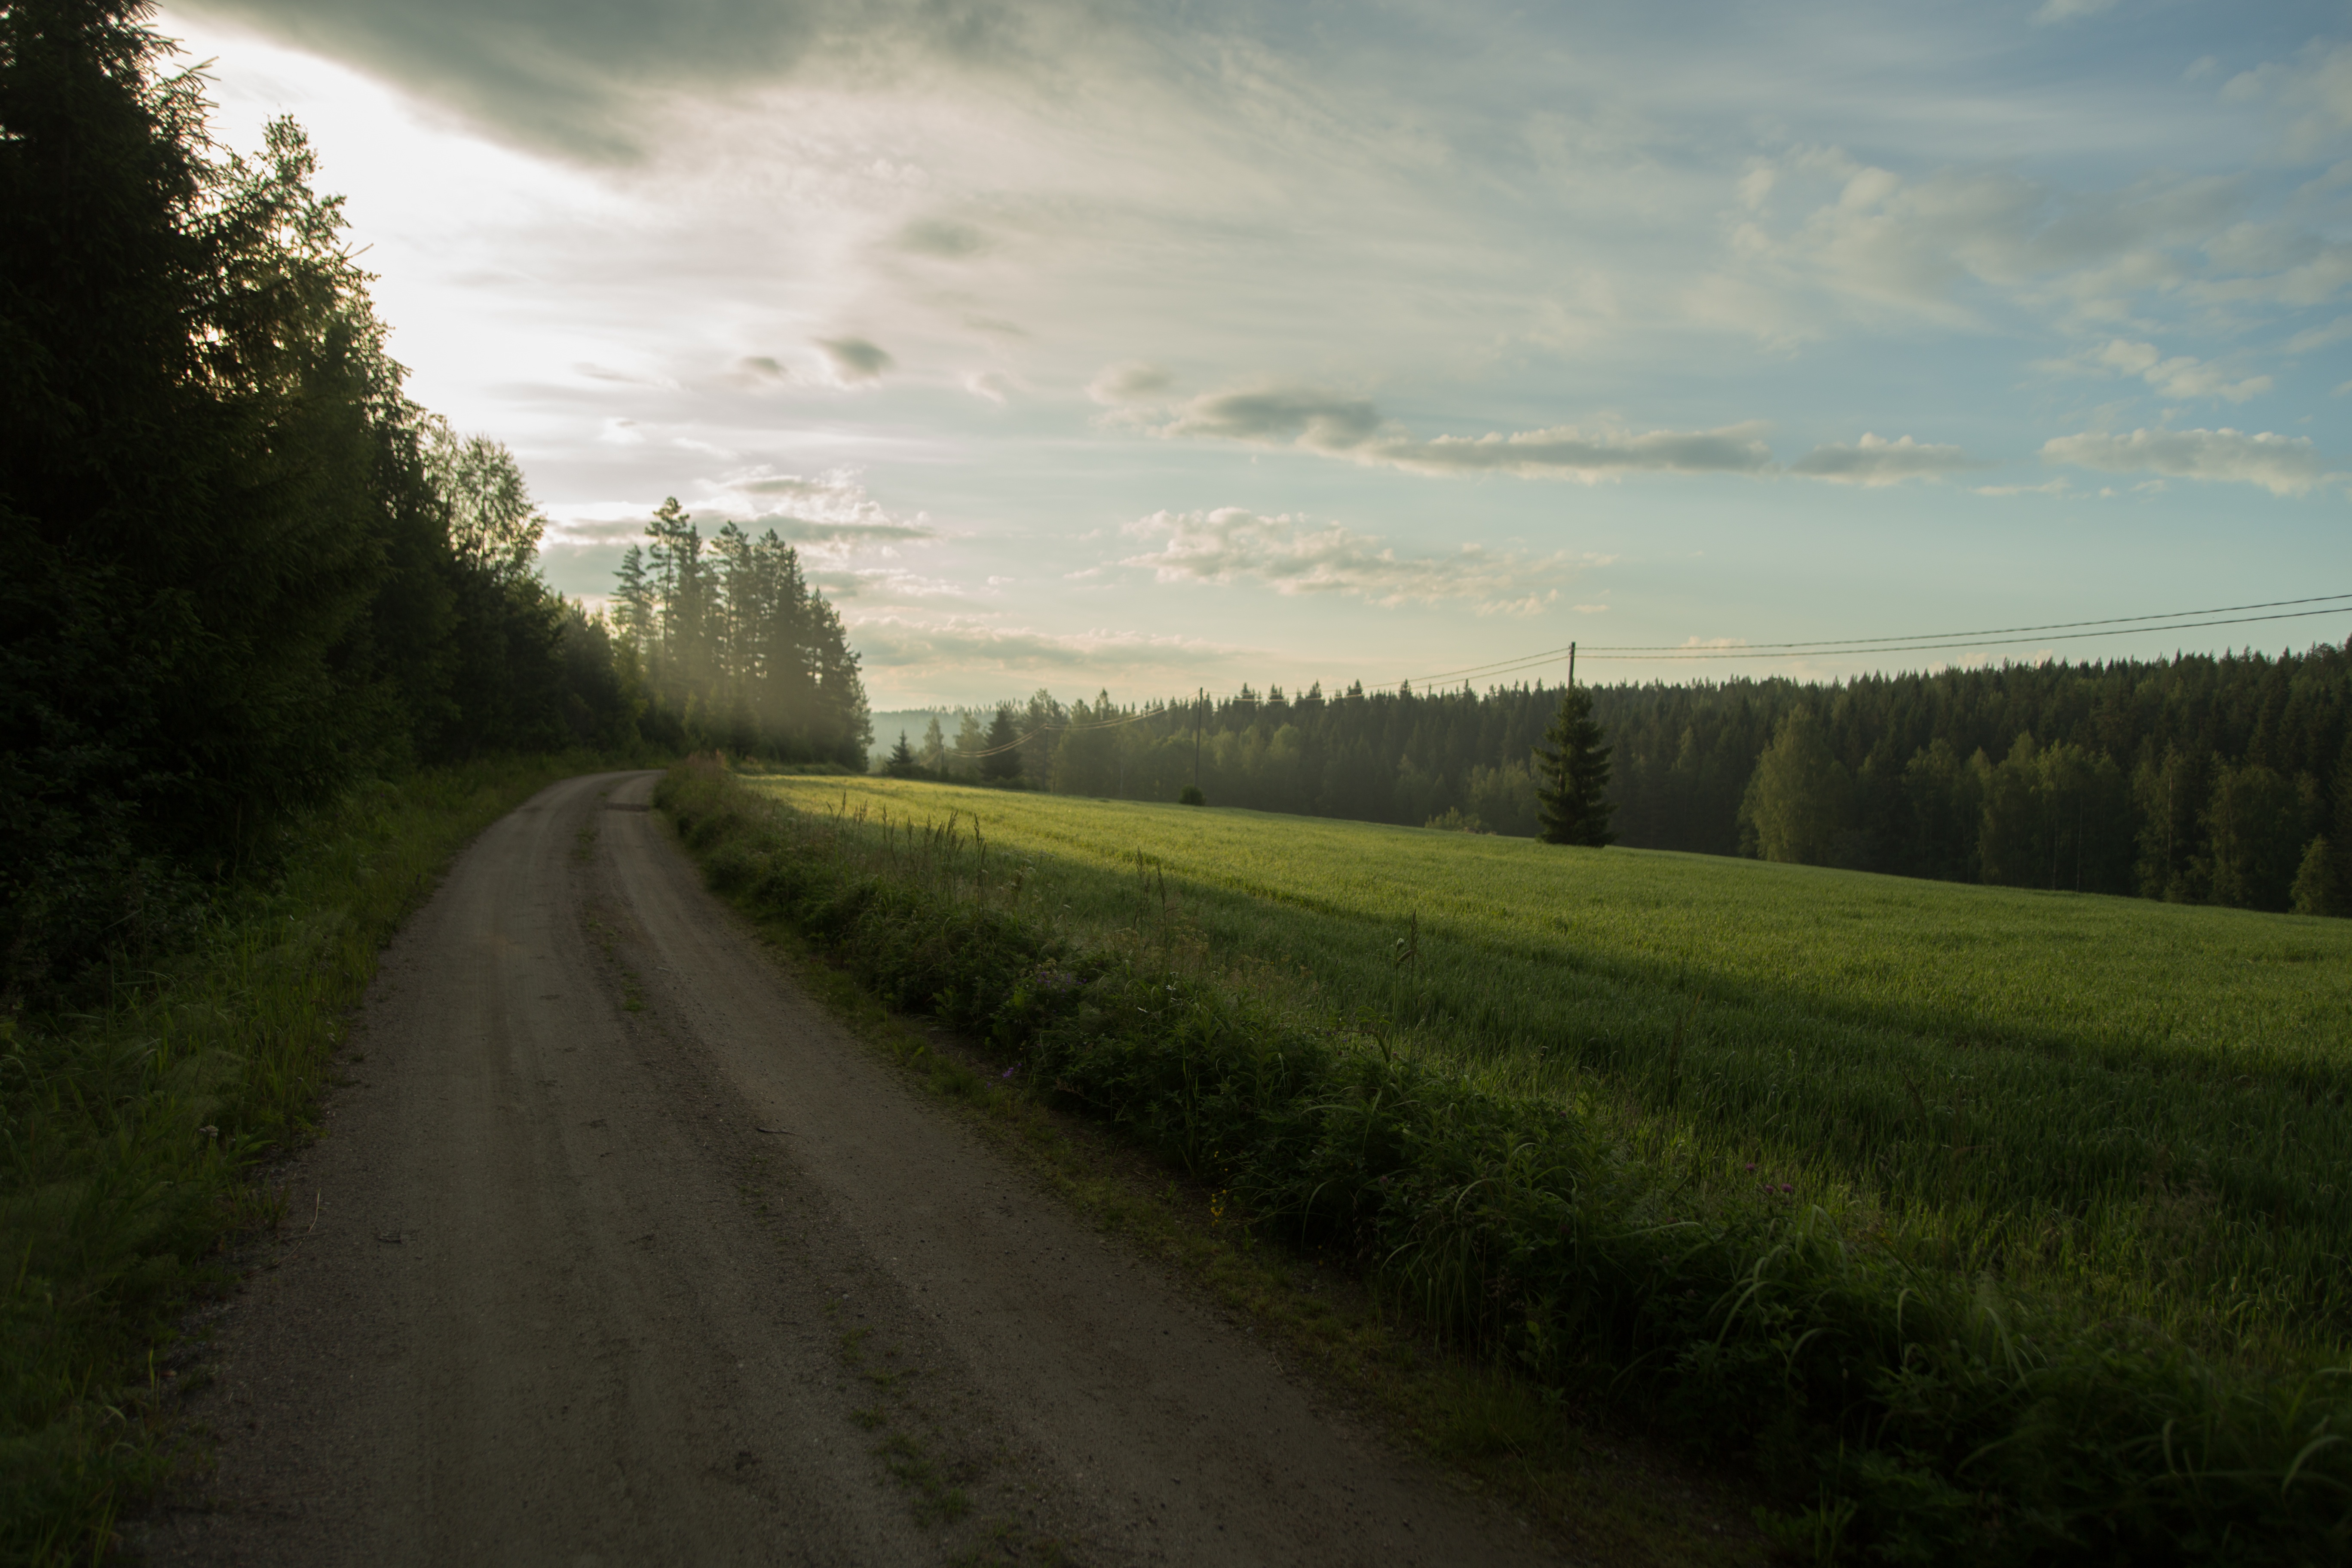
landscape, tree, nature, forest, grass, horizon, mountain, cloud, sky, road, mist, field, meadow, prairie, countryside, sunlight, morning, hill, highway, summer, dirt road, green, agriculture, road trip, clouds, infrastructure, habitat, finnish, rural area, milieu, natural environment, atmospheric phenomenon, woody plant, kristina s